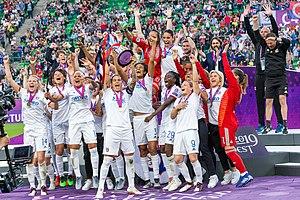
La section féminine de l'Olympique lyonnais est un club de football féminin français basé au Parc Olympique lyonnais à Décines-Charpieu et créé en 2004.